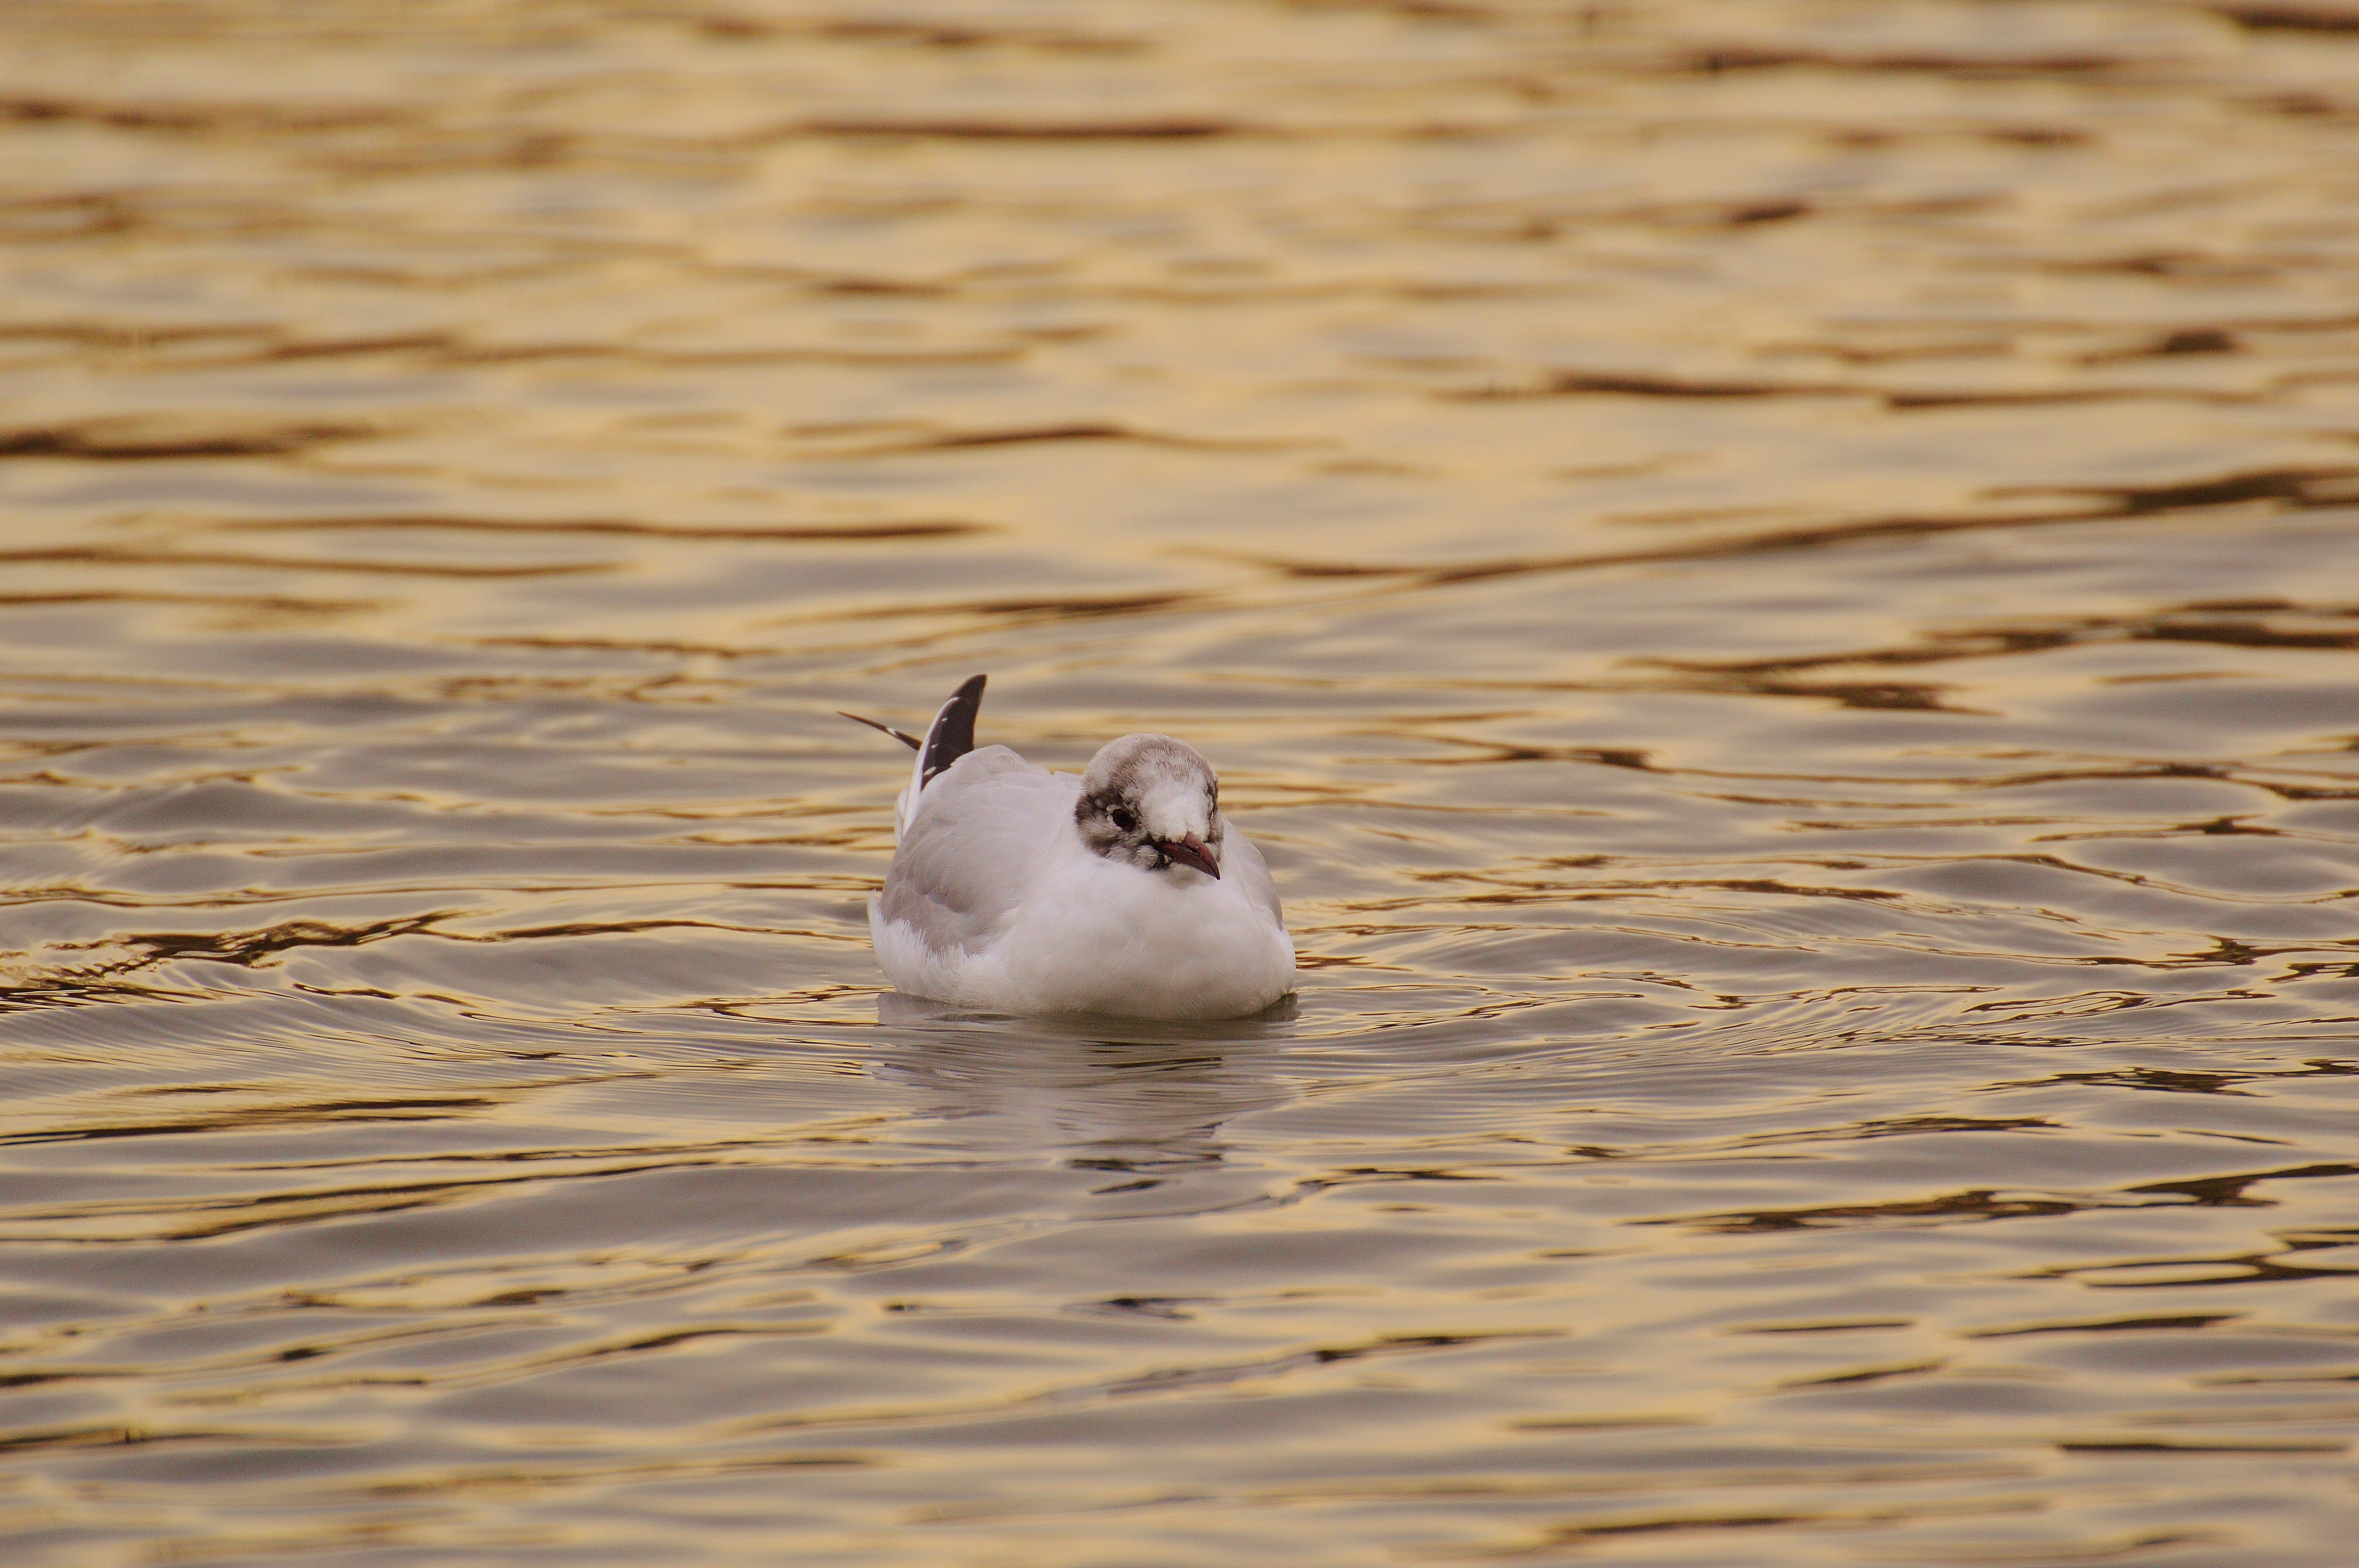
sea, water, sand, bird, wing, lake, animal, seabird, seagull, wildlife, swim, reflection, gull, beak, feather, fauna, plumage, duck, vertebrate, water bird, animal world, shorebird, charadriiformes